Charles Frost (naturalist)

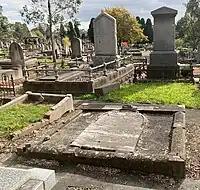
Frost's grave at Boroondara General Cemetery

Frost published descriptions of new taxa with the more well known author Arthur Henry Shakespeare Lucas and undertook collecting expeditions to obtain specimens of reptiles, birds and spiders.